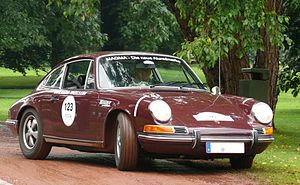
Porsche 912
Porsche 912 Coupé B
Porsche 912 er en sportsvogn, der blev produceret i perioden 1965 til 1969 af Porsche. Modellen blev atter produceret i en kortere periode i 1976 til det amerikanske marked i varianten 912E.